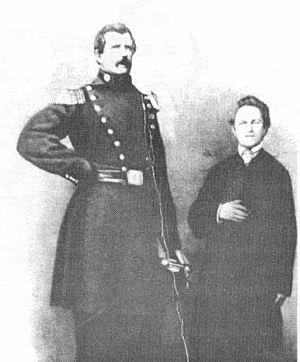
Angus Mòr MacAskill est un géant canadien d'origine écossaise né aux Hébrides extérieures qui a vécu en Nouvelle-Écosse. Surnommé « Big Boy », « Gille Mor », « Black Angus » ou « Giant MacAskill », il a mesuré jusqu'à 2 mètres 36 centimètres et pesé plus de 200 kilos. Il est inhumé sur l'île du Cap-Breton.